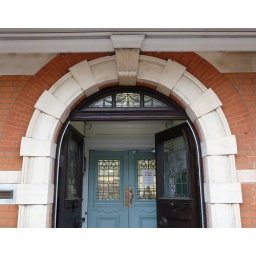
Lots of beautiful stained glass details in and around the entrance door to Teddington Carnegie library.